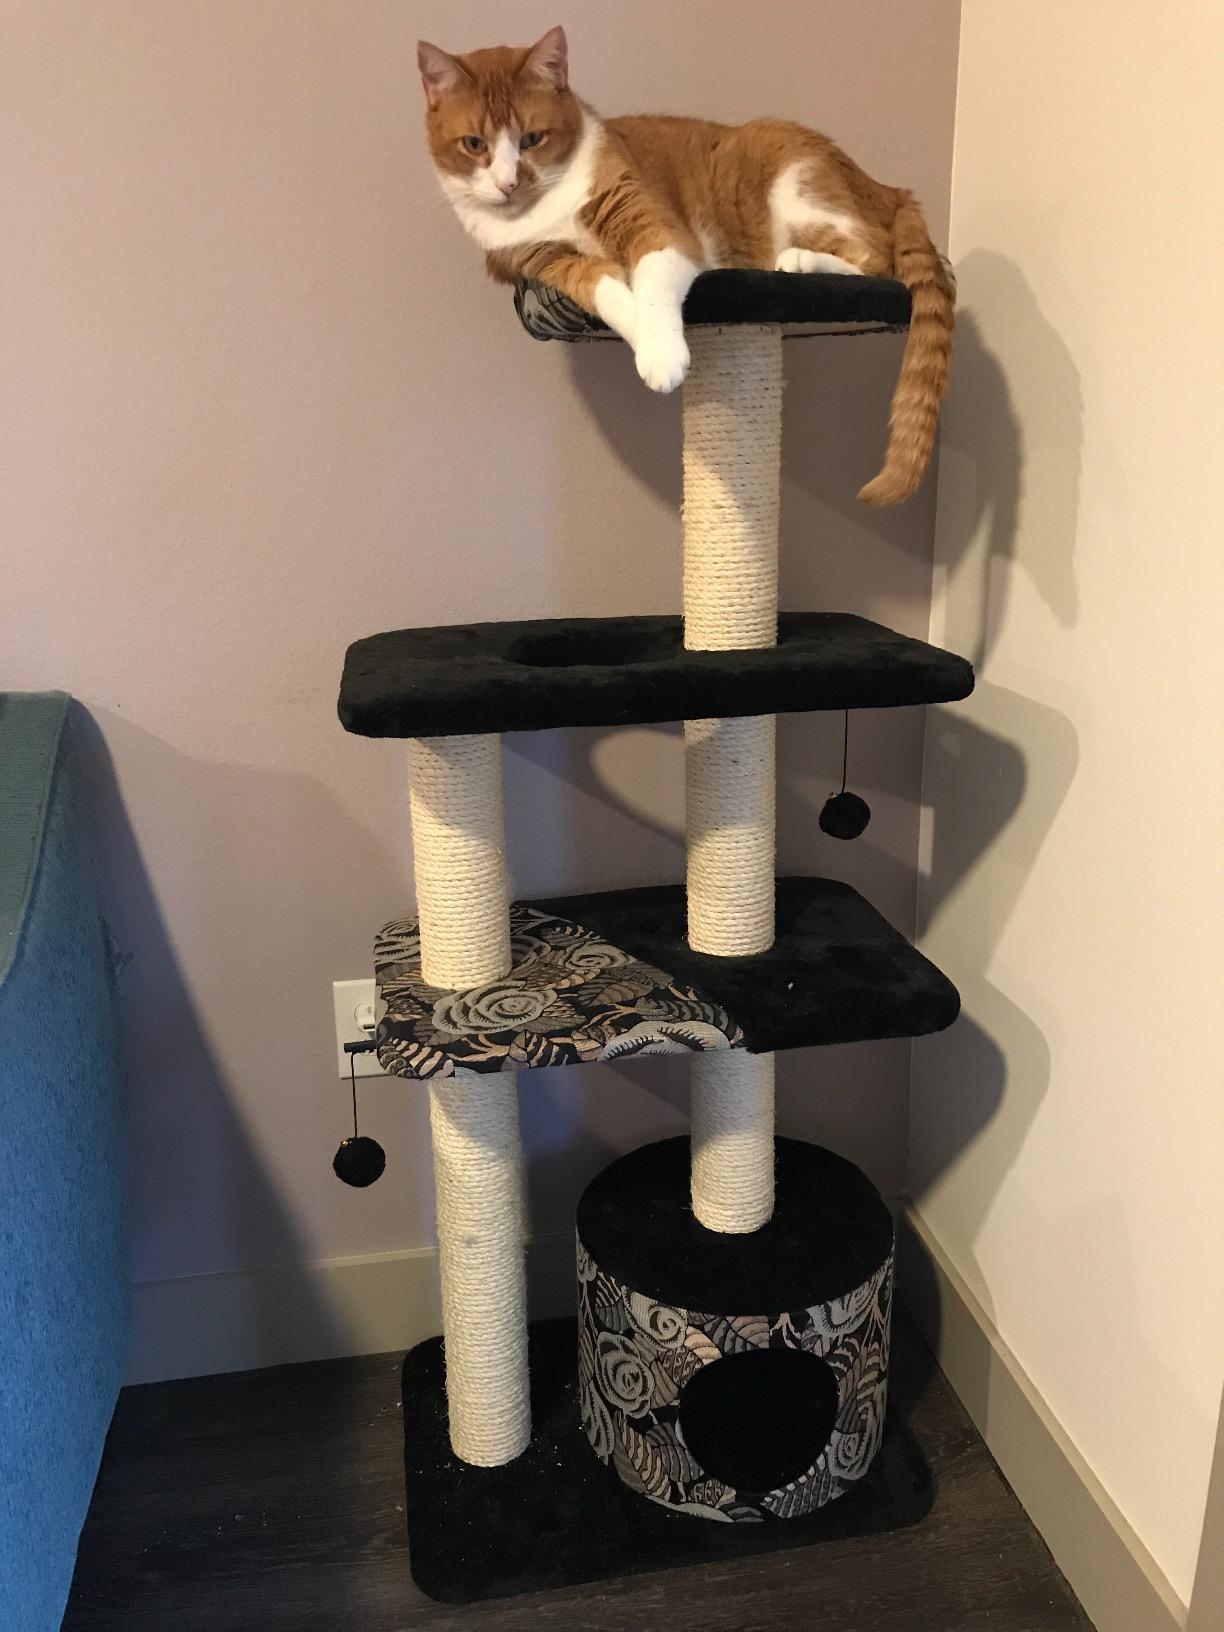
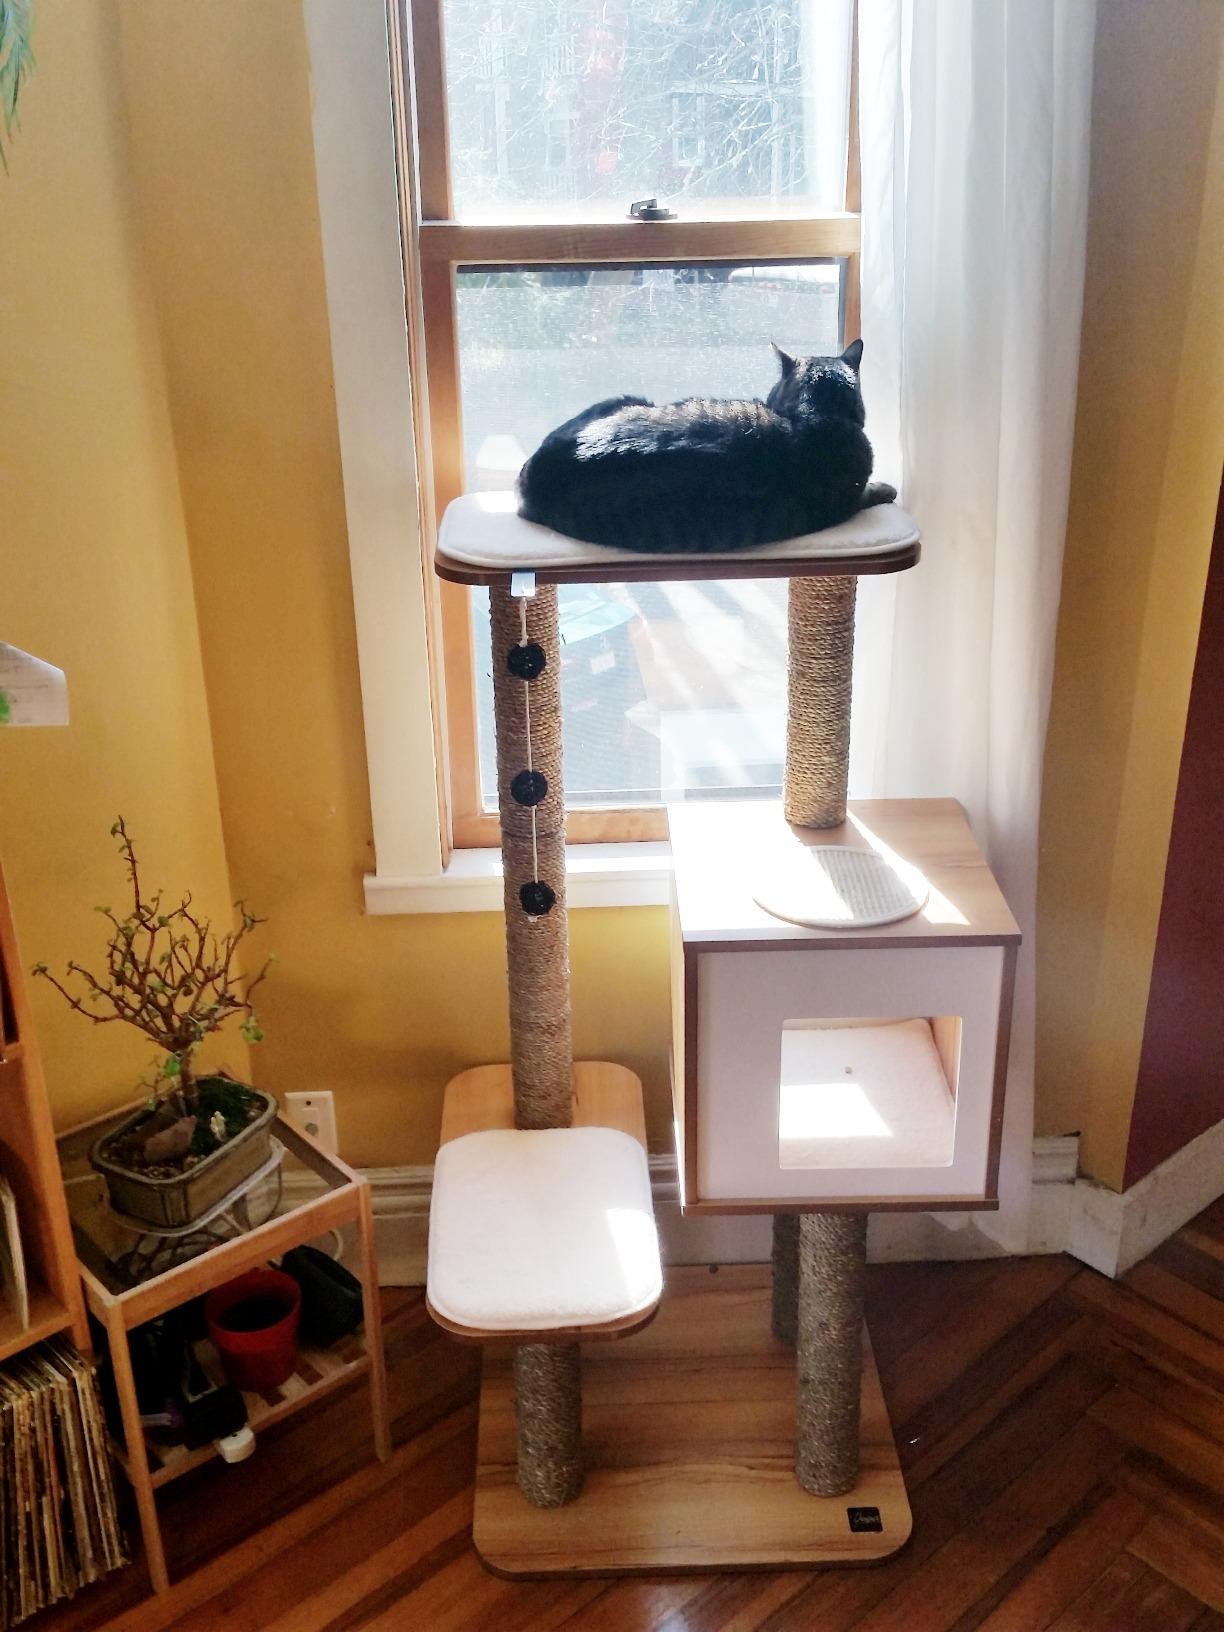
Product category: items_cat tree
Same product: no